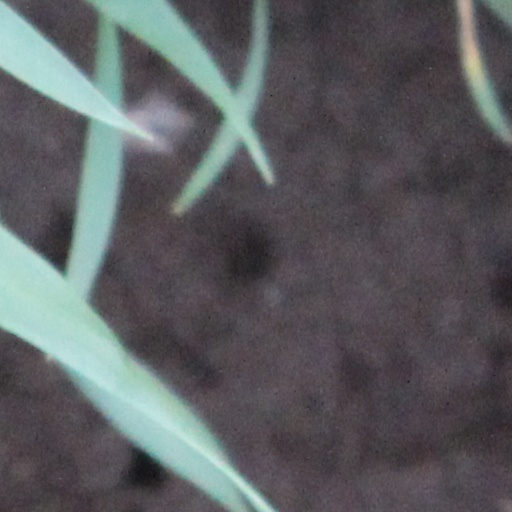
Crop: wheat